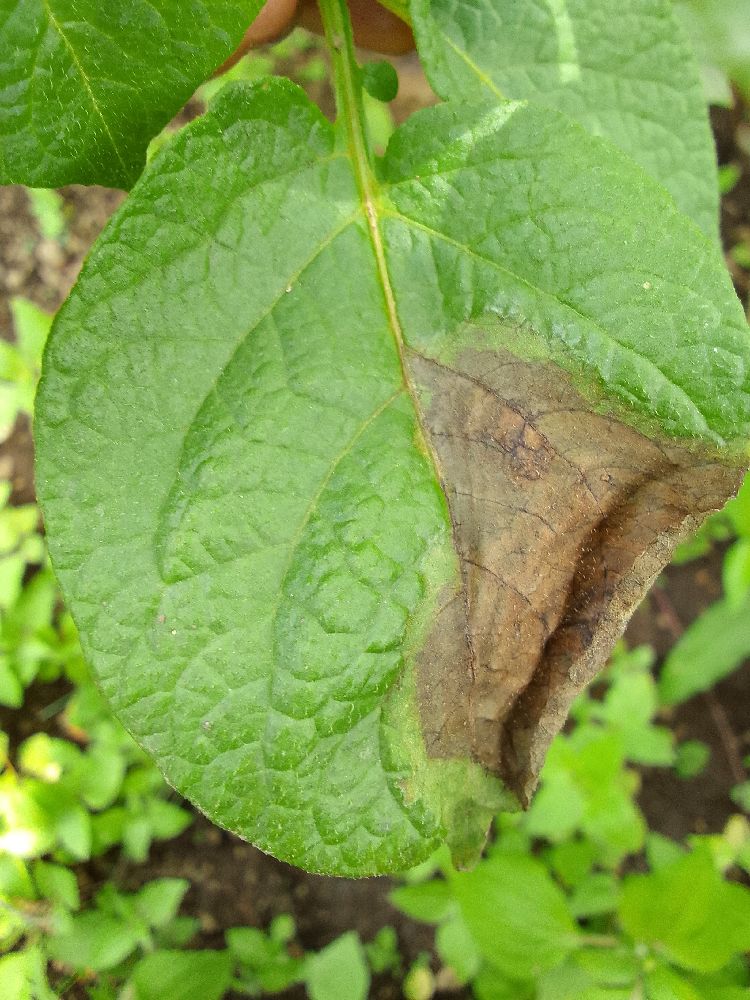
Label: Late blight